Anna de Brémont

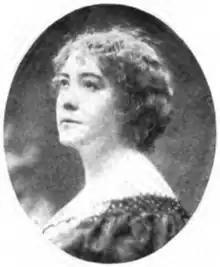
In "The Sketch", 18 October 1899

Anna Elizabeth, Countess de Brémont ("née" Dunphy; – 18 October 1922) was an American journalist, novelist, poet and singer. She spent much of her life in England. A period in South Africa provided the material for some of her books.